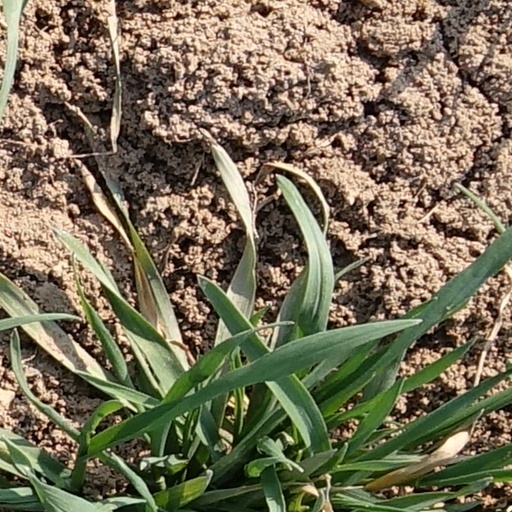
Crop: wheat